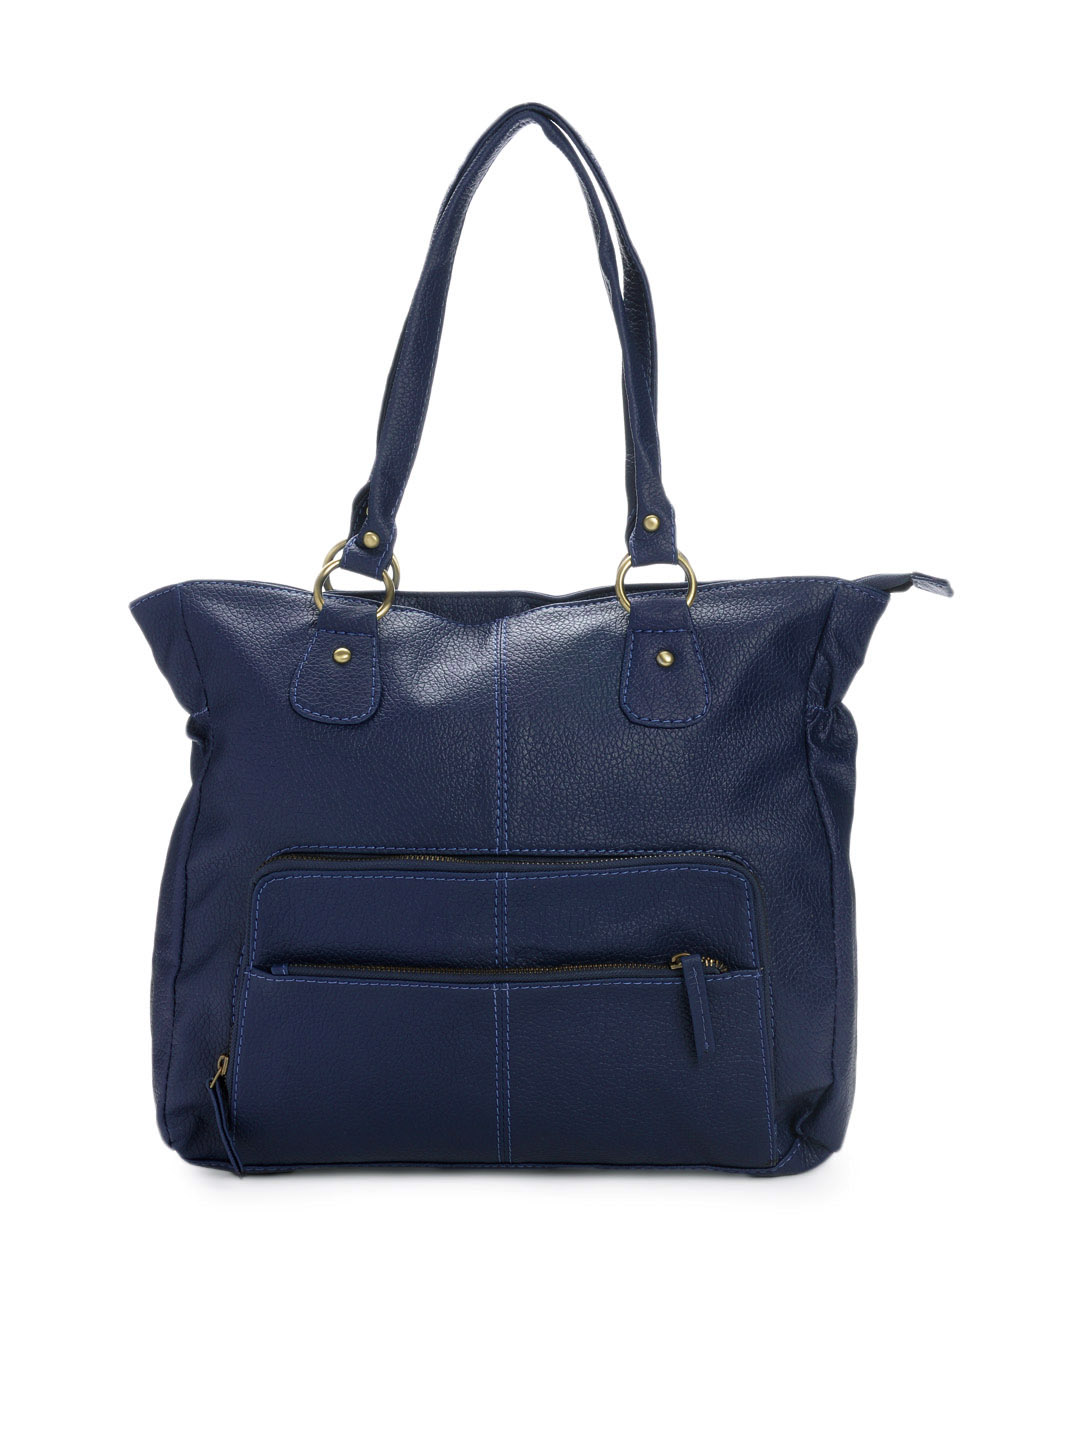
Peperone Women Navy Blue Handbag
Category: Accessories / Bags / Handbags
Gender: Women
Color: Navy Blue
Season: Summer 2012
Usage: Casual